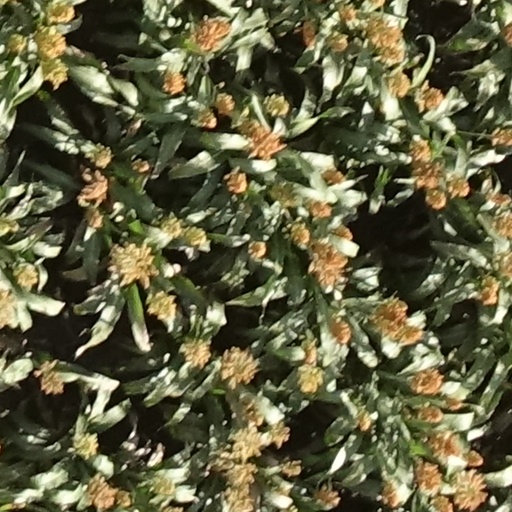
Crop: sorghum